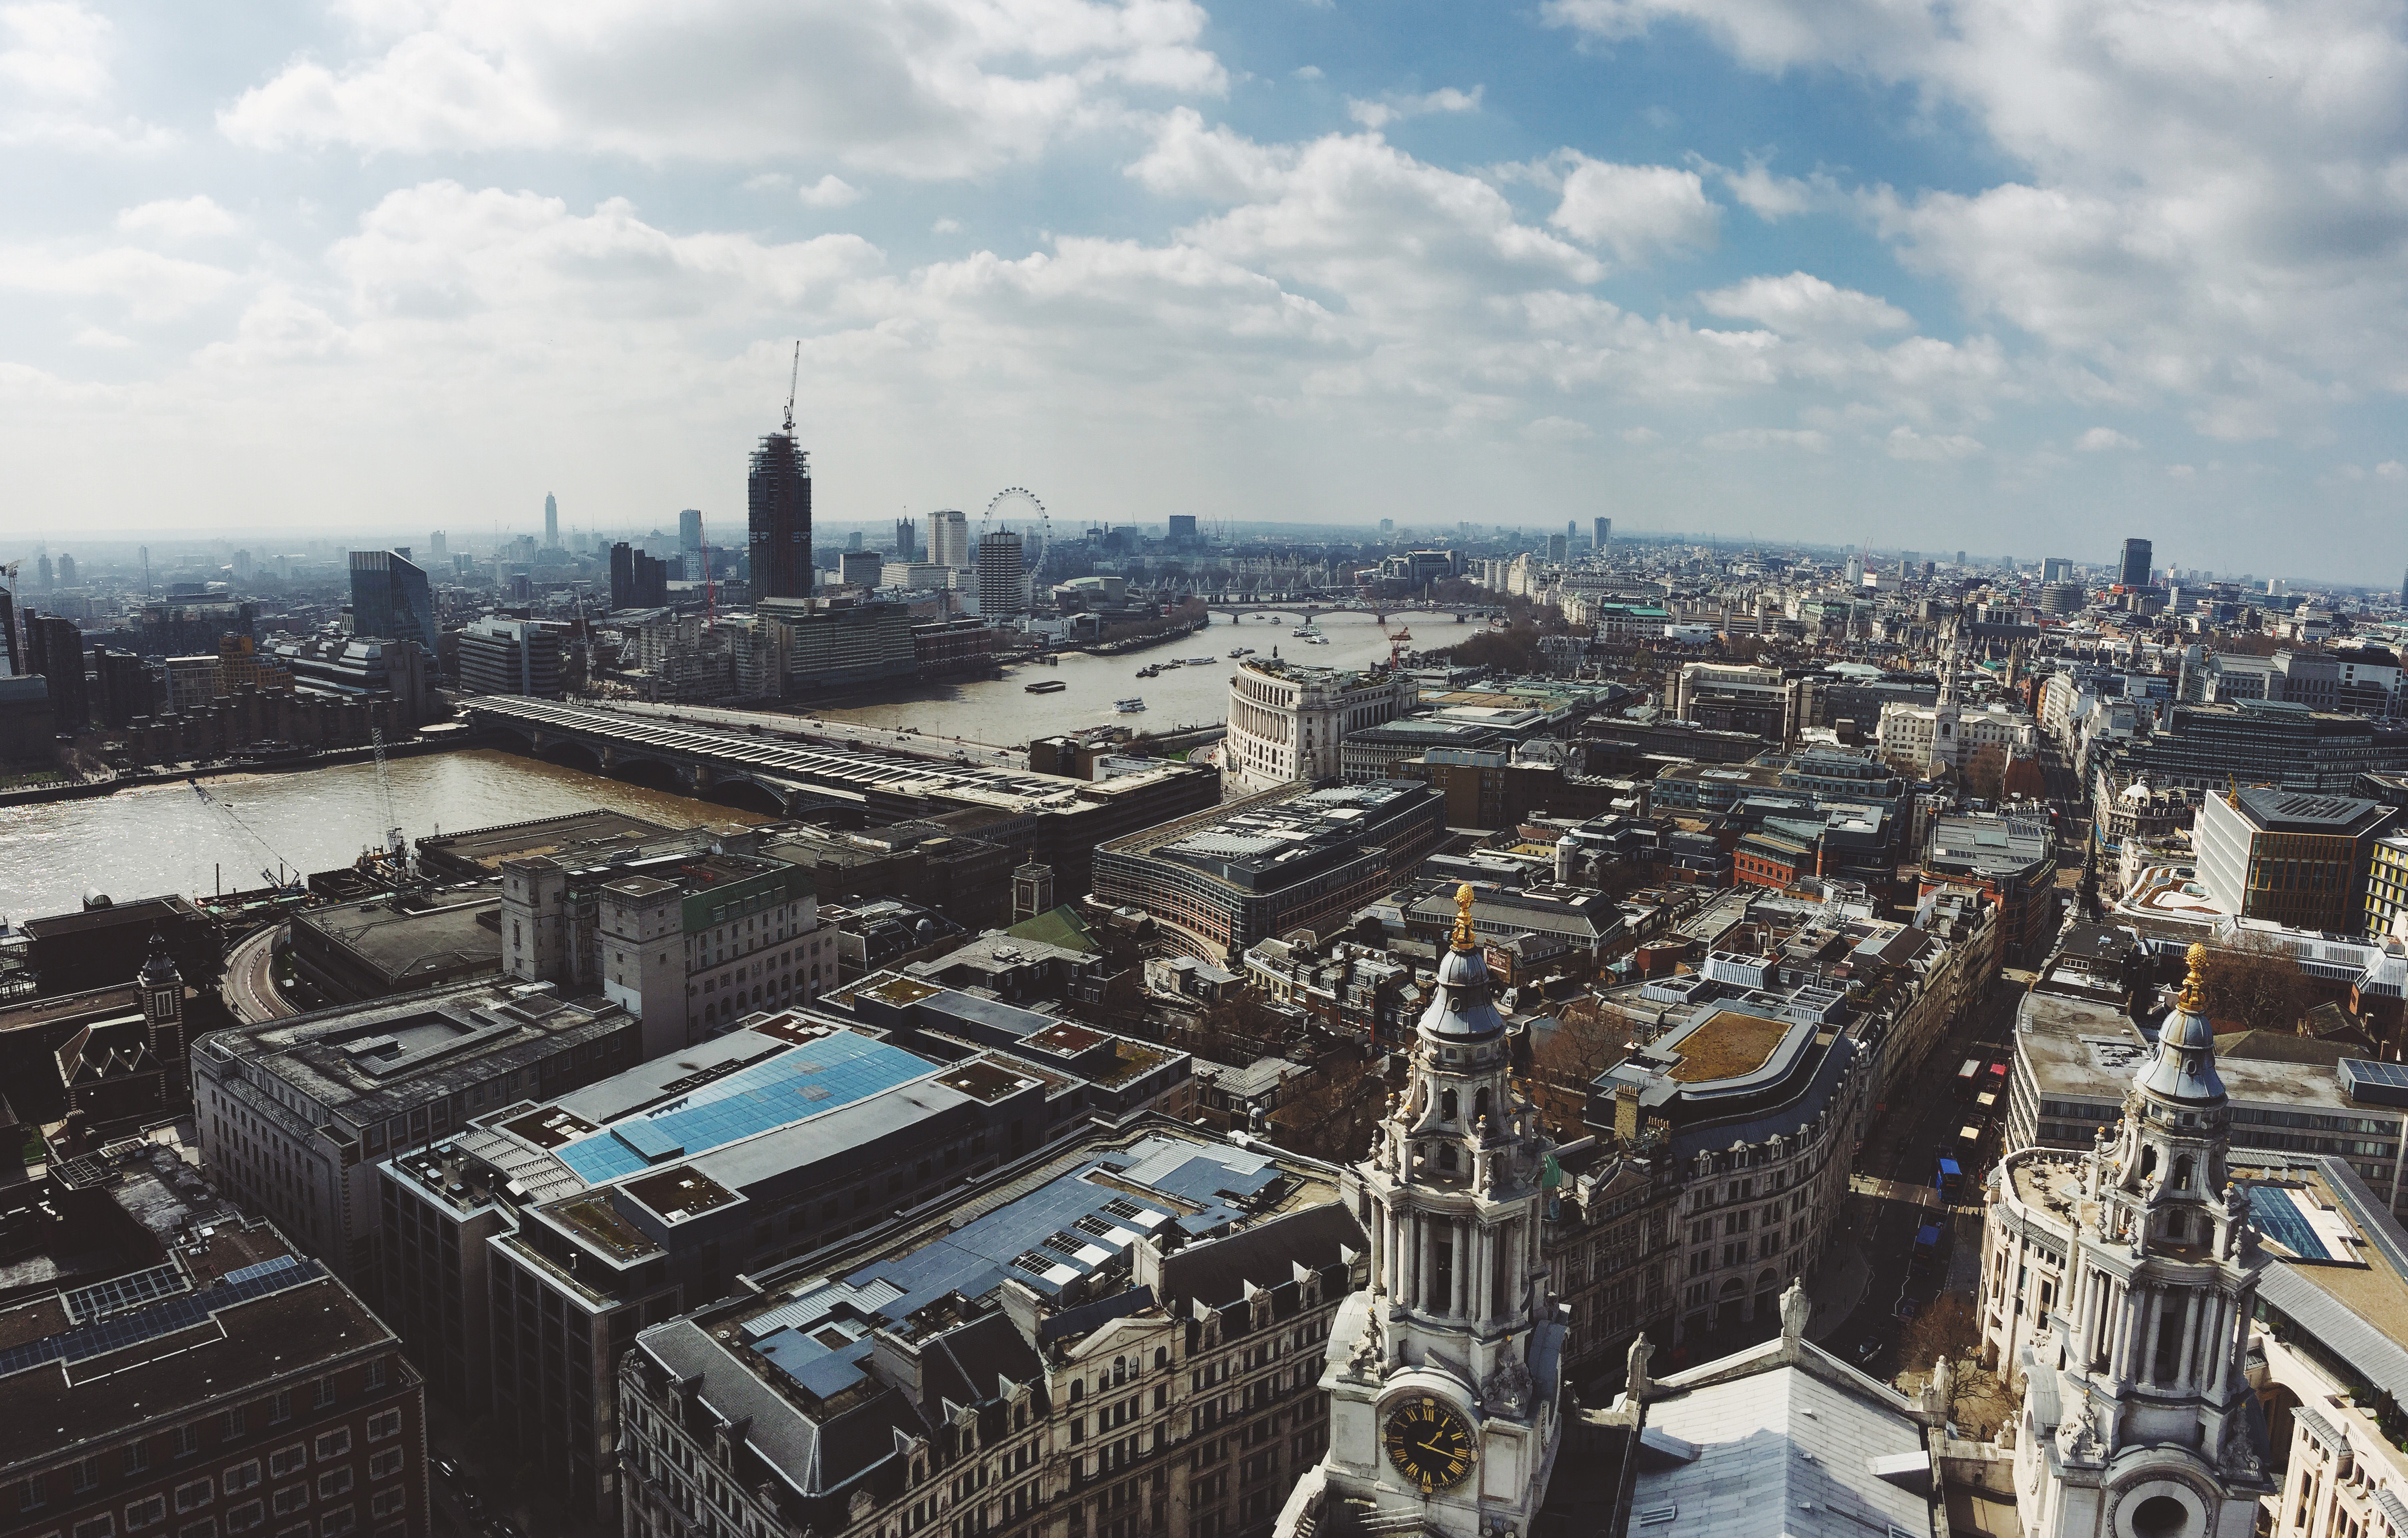
architecture, skyline, photography, town, city, skyscraper, urban, cityscape, panorama, downtown, tower, landmark, cathedral, tower block, clouds, buildings, metropolis, neighbourhood, bird's eye view, aerial photography, urban area, human settlement, metropolitan area